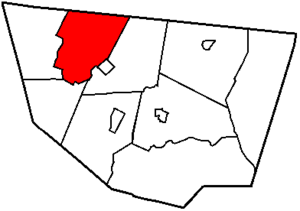
Le comté de Sullivan est un comté américain de l'État de Pennsylvanie. Au recensement de 2000, le comté comptait 6 556 habitants. Il a été créé le 15 mars 1847, à partir du comté de Lycoming et tire son nom du Général John Sullivan. Le siège du comté se situe à Laporte.